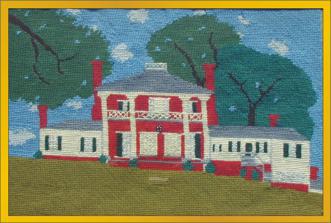
Building: Bolling Island
Country: United States of America
Year built: 1839
Historic house in Virginia, United States United States historic place Bolling Island U.S. National Register of Historic Places Virginia Landmarks Register Bolling Island, needlepoint by Henry "Chief" Couture Show map of Virginia Show map of the United States Location Stokes Station Rd., near Goochland, Virginia Coordinates 37°39′20″N 78°02′56″W / 37.65556°N 78.04889°W / 37.65556; -78.04889 Area 50 acres (20 ha) Built c. 1771 ( 1771 ) -1845 Architectural style Greek Revival NRHP reference No. 89001926 VLR No. 037-0003 Significant dates Added to NRHP December 27, 1990 Designated VLR August 15, 1989 Bolling Island is a historic plantation house located overlooking the upper James River near Goochland , Goochland County, Virginia .  The original frame section, now the east wing, was built in 1771.  The principal two-story, hipped roof brick core was built between 1800 and 1810. The house was remodeled extensively between 1820 and 1835, as a Greek Revival style villa. At the time it was owned by Thomas Bolling, son of Col. William Bolling, who owned Bolling Hall , also a plantation in Goochland County. The younger Bolling installed triple-hung sash as part of his renovations, and added the portico with a Chinese lattice railing. He also added an orangery to the east wing. This resulted in the tri-partite scheme showing influence by Thomas Jefferson . The main house has a "T" plan and a two-story rear ell. The front facade features a two-story portico with a balustraded second level. Also on the property are the contributing smokehouse (c. 1845), office (1839), and brick kitchen. It was listed on the National Register of Historic Places in 1990. References